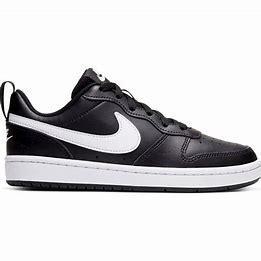
Brand: Nike
Model: Court Borough 2